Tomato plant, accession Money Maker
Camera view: tilt-top (135 deg); turntable rotation: 210 degrees
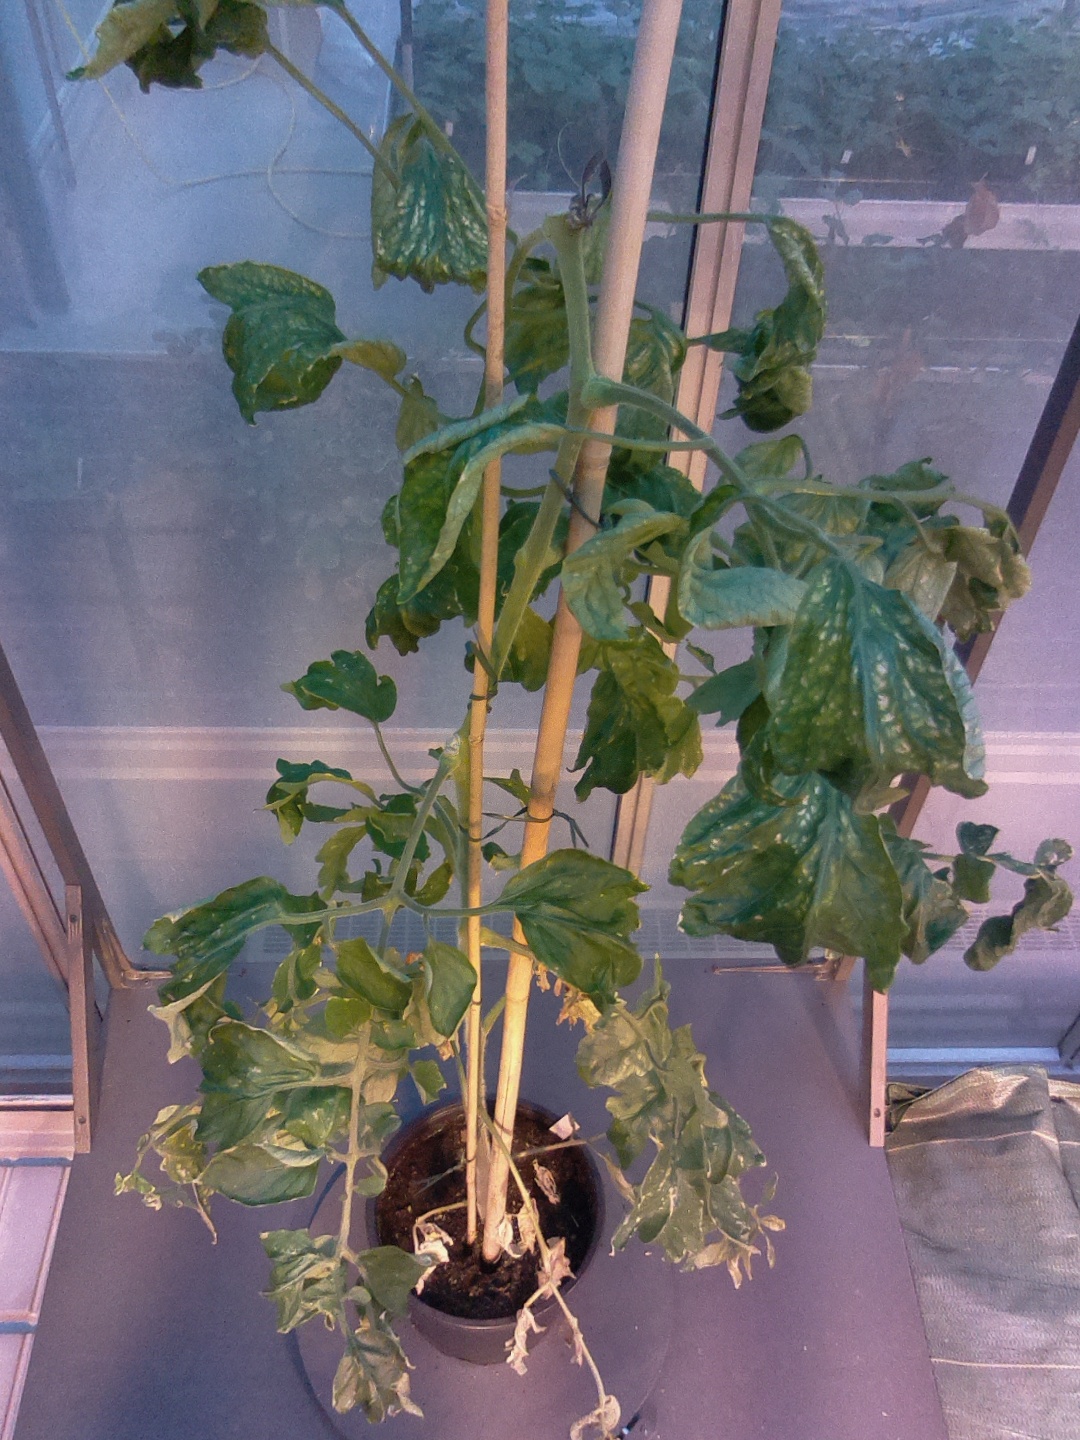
BBCH growth stage 29: 90%-100% Side shoots formed